Norddeutscher Lloyd

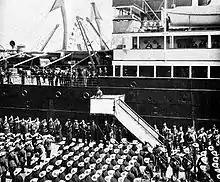
Kaiser Wilhelm II speaking at the departure of "Friedrich Der Grosse" with German troops to put down the Boxer Rebellion in China

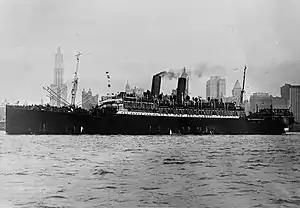
"Prinz Friedrich Wilhelm" of 1907

Beginning in 1899, NDL expanded into the Pacific, acquiring the entire fleets of two small British lines, the Scottish Oriental Steamship Company and the Holt East Indian Ocean Steamship Company. There, it set up between 14 and 16 passenger and freight routes in conjunction with the postal service. In 1900, fourteen of NDL's passenger ships were requisitioned as troop transports due to the Boxer Rebellion in China. On 27 July, Kaiser Wilhelm II delivered his infamous Hun speech, in which he compared the military of the German Empire to the Huns, at the departure ceremony for . In German, these ships were collectively named "Hunnendampfer" (Huns' steamers).